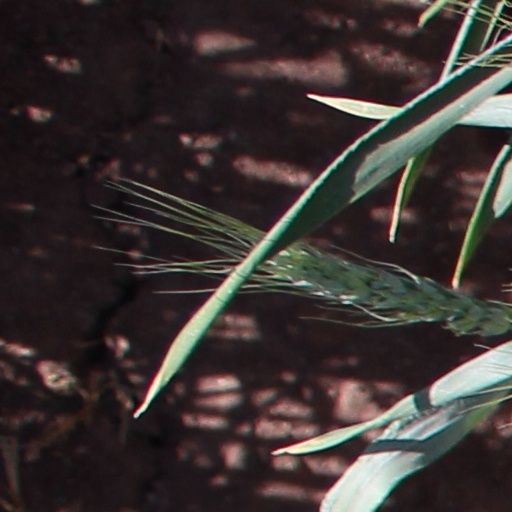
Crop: wheat